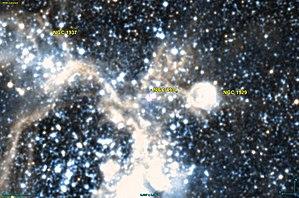
Image créée à l'aide du logiciel Aladin Sky Atlas du Centre de Données astronomiques de Strasbourg et des données de DSS (Digitized Sky Survey).
NGC 1934 est une nébuleuse en émission située dans la constellation de la Dorade. Cette nébuleuse est située dans le Grand Nuage de Magellan. NGC 1934 a été découvert par l'astronome britannique John Herschel en 1834.